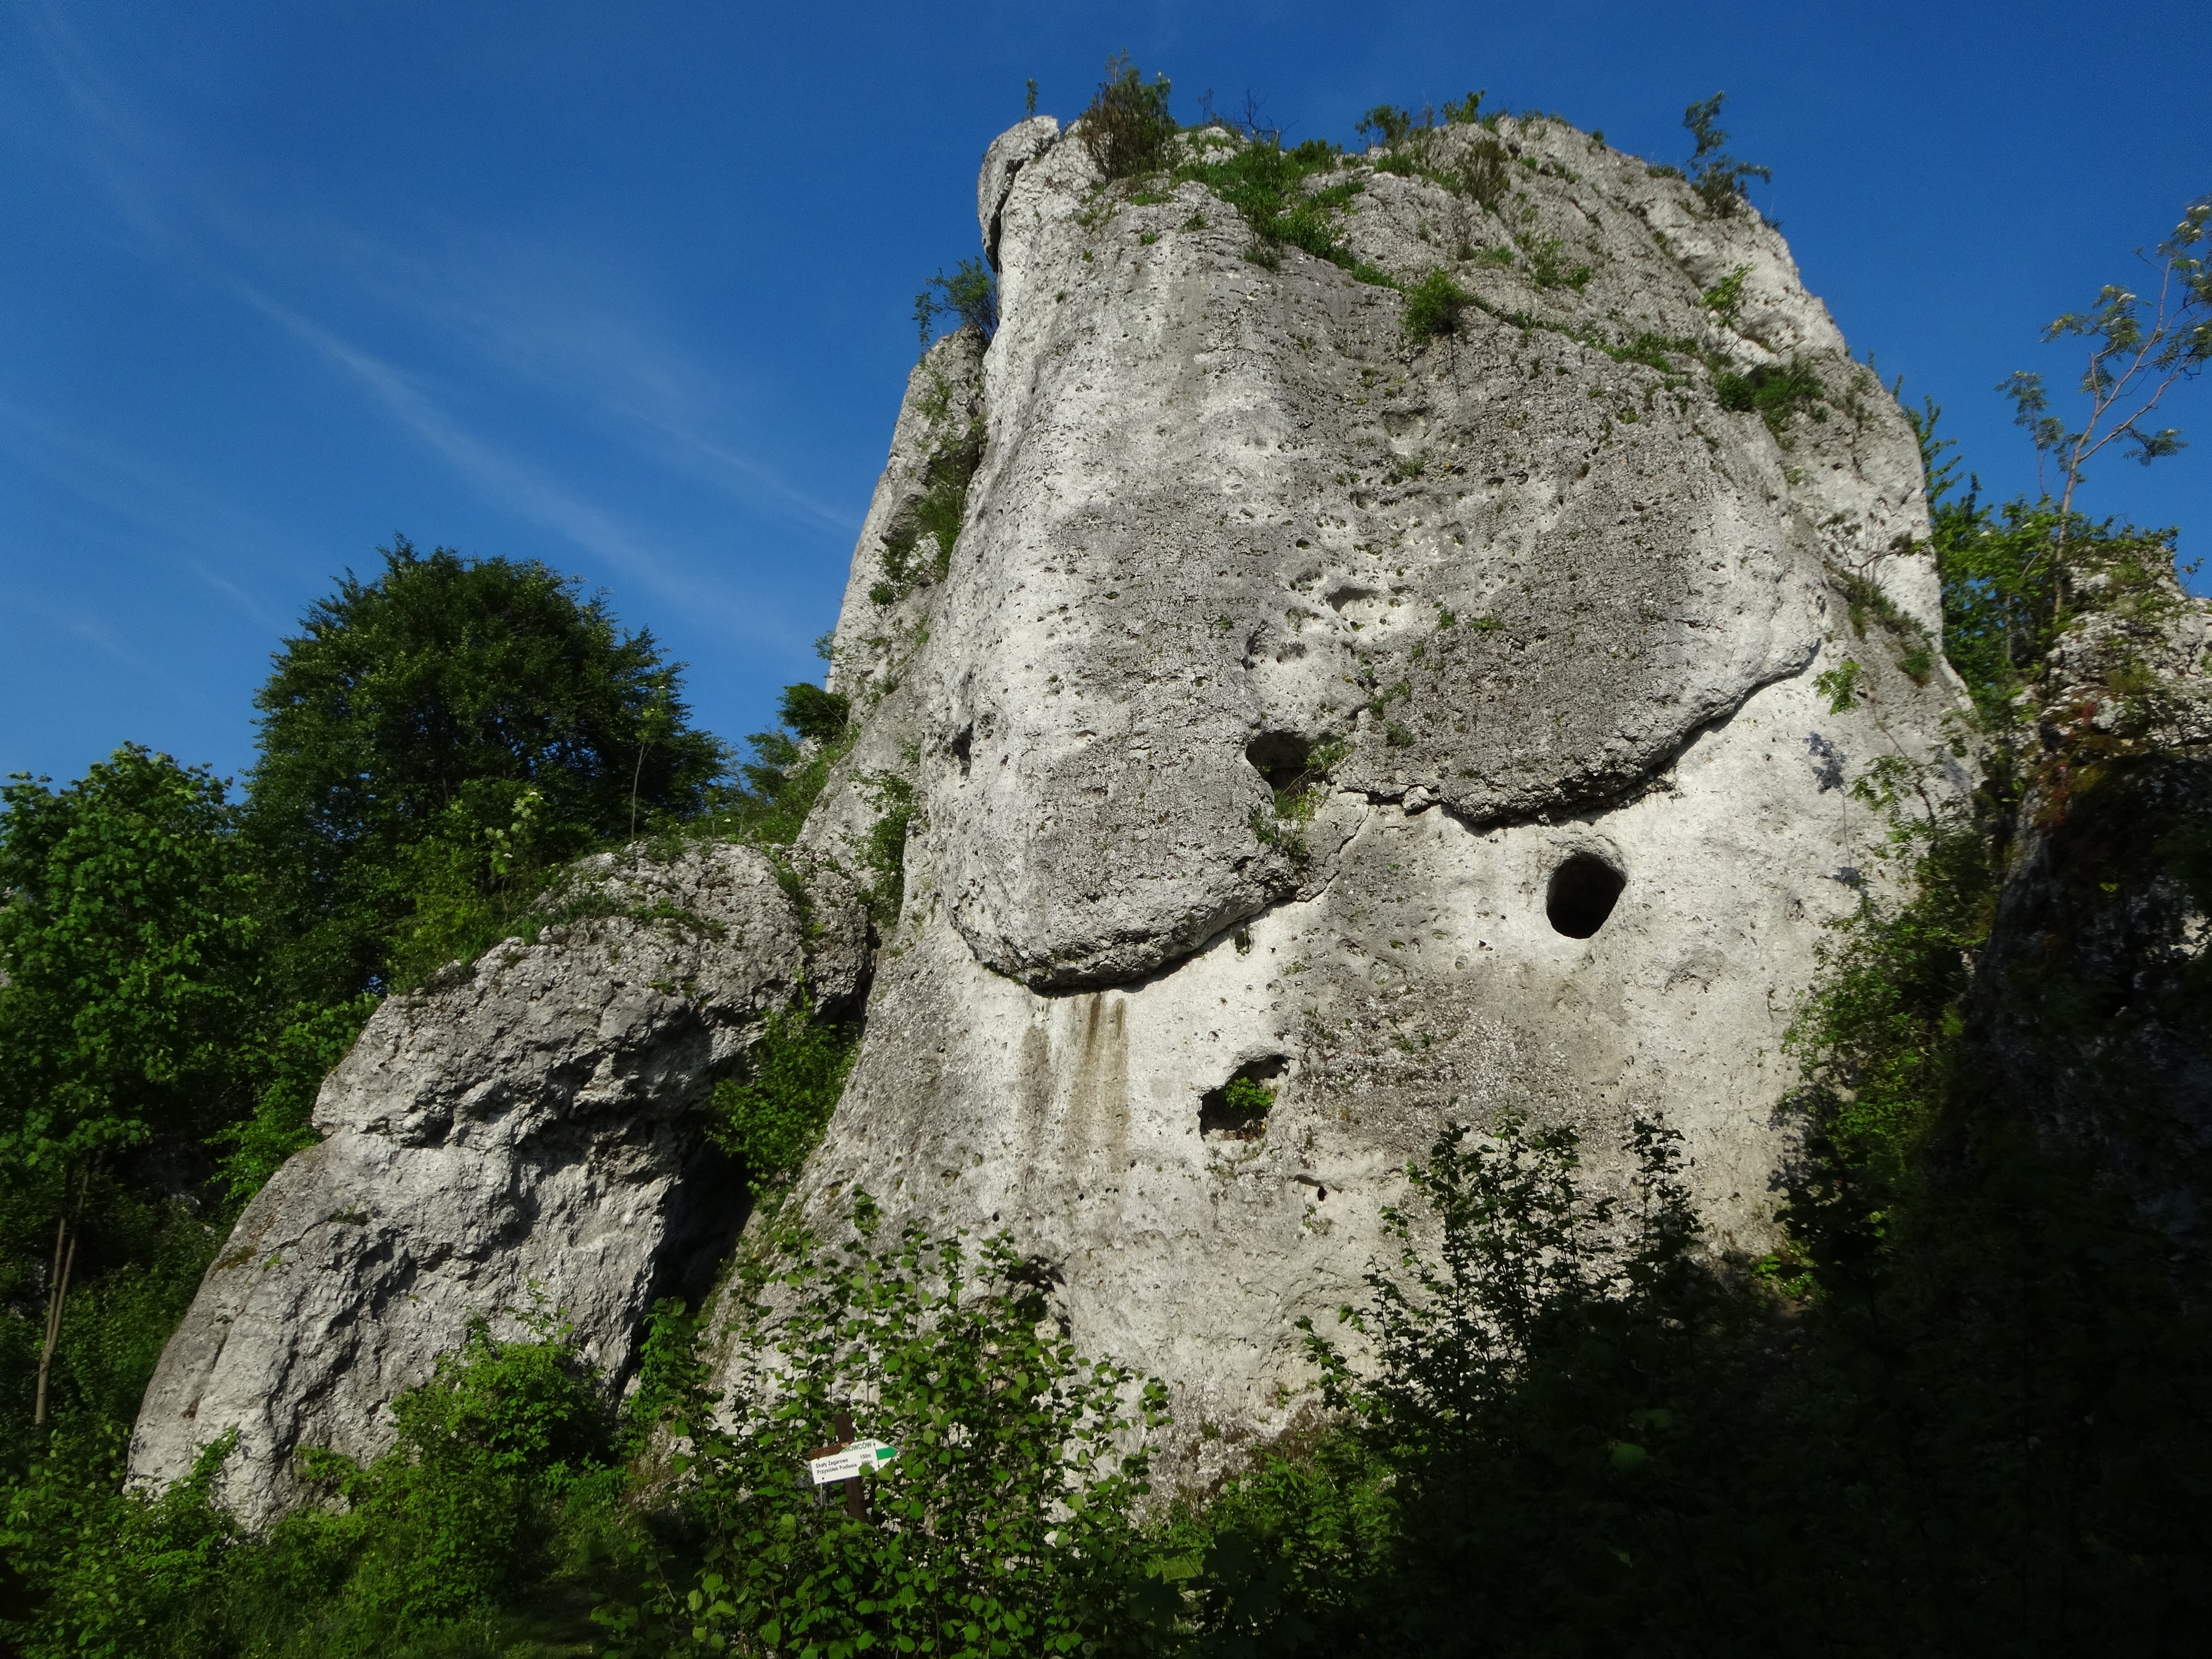
landscape, sea, tree, nature, rock, mountain, adventure, mountain range, formation, cliff, tourism, terrain, material, rocks, geology, ruins, poland, limestones, jura krakowsko czestochowa